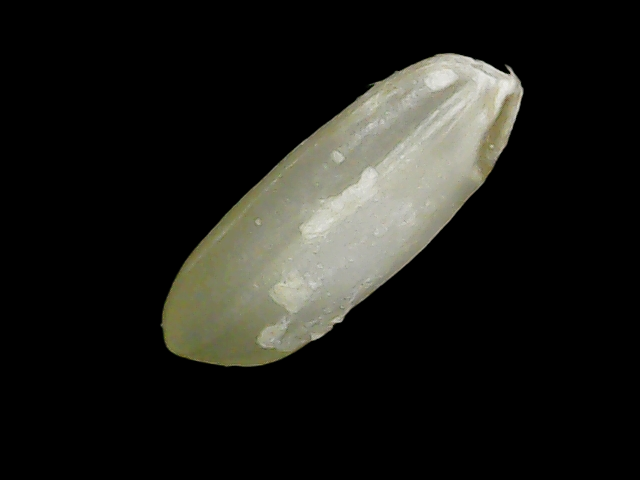
Rice variety: Binadhan24